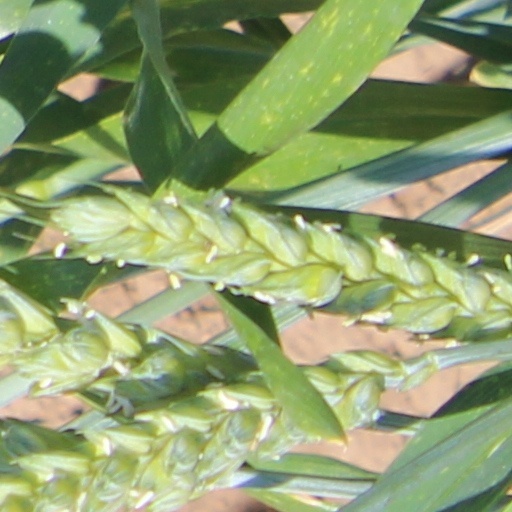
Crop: wheat